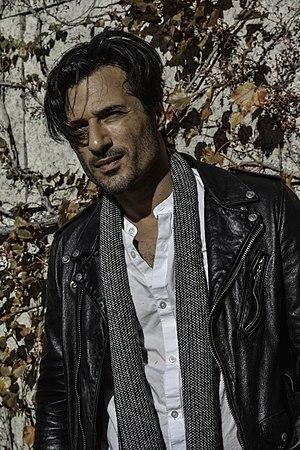
Hal Ozsan, de son vrai nom Halil Özşan, est un acteur britannico-chypriote né le 26 octobre 1976 à Famagouste.